Jack Stewart-Clark

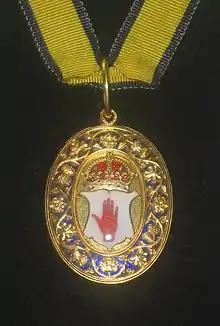
Baronet's neck badge

Stewart-Clark stood in the General Election of 1959 as Unionist candidate for Aberdeen North, coming second to Hector Hughes. In the first direct elections to the European Parliament, in 1979, Stewart-Clark successfully stood in Sussex East, holding the seat until it was abolished in 1994. He continued as an MEP, sitting for the successor East Sussex and Kent South constituency until 1999. Within the European Parliament, Stewart-Clark represented the Conservative and Unionist Party, which was aligned with the European Democrat Group until 1992, after which Stewart-Clark sat with the Group of the European People's Party. Although sitting for an English constituency, he also acted as a representative of the Scottish Conservatives, who had no MEPs. He served as a Vice-President of the European Parliament from 1992 to 1997. He took part in several parliamentary delegations and chaired a number of initiatives, with a particular interest in the prevention of drug abuse, and subsequently became a trustee of the substance abuse group Mentor Foundation.